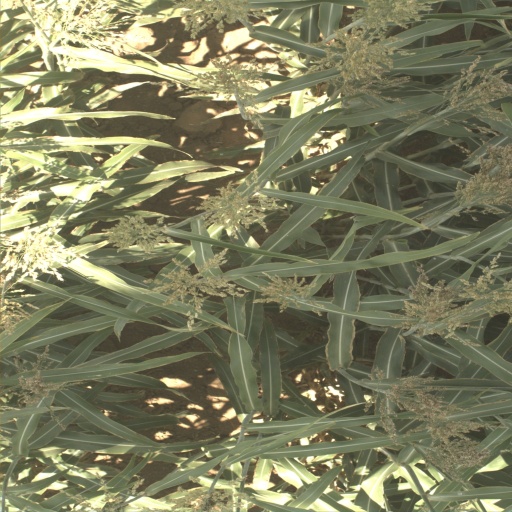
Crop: sorghum